Vimperator

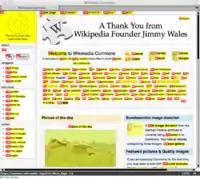
Vimperator hint mode (a screenshot of Vimperator version 2)

Vimperator hints allow users to perform actions on clickable web page items that would normally be completed with the mouse. When the hint mode is accessed, all clickable items on a page are tagged with numbers. The user can select one of the items by typing its number or typing a part of its link text. Once the item is unambiguously specified, the browser proceeds as if the item was accessed with the mouse. Depending on how hint mode was entered, the browser might proceed by clicking on the item, focusing on it, copying its link location, or several other tasks that would usually be completed with aid of a mouse.